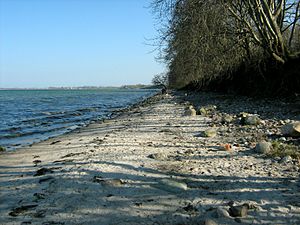
Stenbjerg (Sydslesvig)
Strand ved Stenbjerghav
Stenbjerg eller Steinberg er en landsby og kommune beliggende ved Flensborg yderfjord i det nordøstlige Angel i Sydslesvig. Administrativt hører Stenbjerg under Slesvig-Flensborg kreds i den tyske delstat Slesvig-Holsten. Kommunen omfatter bebyggelser Havernæs, Nørregårdskov, Stenbjerghav, Stenbjerggaard, Stenbjergskov og godset Østergård, og samarbejder med nabokommunerne i Gelting Bugt kommunefællesskab. Ud mod Gelting Bugt ligger Østergårdskov. I kirkelig henseende hører Stenbjerg under Stenbjerg Sogn undtagen Havernæs, som hører under Kværn Sogn. Begge sogn lå i den danske tid indtil 1864 i Ny Herred.